Congénies

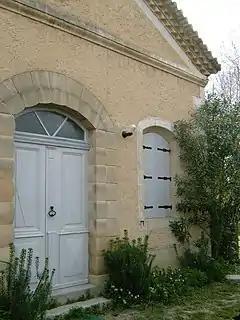
The Quaker Meeting House in Congénies

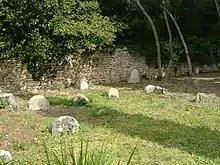
The Quaker Cemetery in Congénies

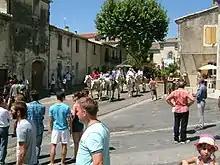
A quiet moment before or after the bull running

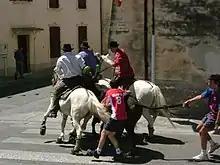
Bull running, a bandido in July 2007

From 1661 onwards, the Catholic King Louis XIV used various incitations to re-convert French Protestants to Catholicism. In 1681 he started using troops to force these conversions. In 1685, the Edict of Fontainebleau outlawed Protestantism everywhere in the Kingdom of France. A lot of pastors had already either converted or emigrated and the king was under the false impression that there remained almost no Protestants in France. In fact among the plain people, chiefly farmers, farm workers and small crafters, a lot had stayed in France, complying in a minimal way with the king's demands. In 1685, the religion moved completely underground and visits by clandestine pastors became the only and very rare way to relate to the Reformed faith. In times of exasperation due to the intensity of repression, "inspired" lay "prophets", claiming they took their instructions directly from God, stood up and took the lead of the "small (protestant) flock".